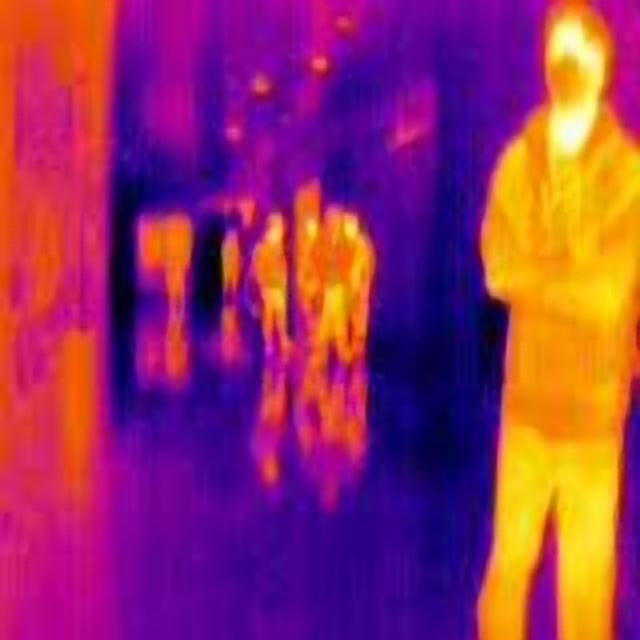
Detected objects:
label: person
label: person
label: person
label: person
label: person
label: person
label: person